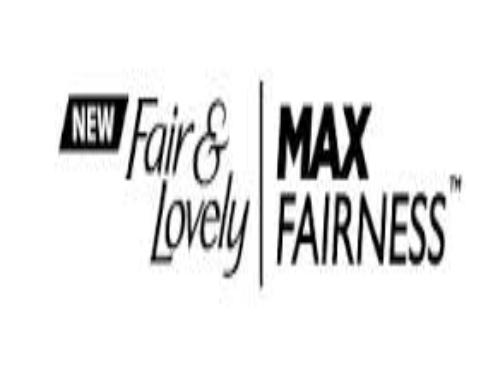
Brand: Fair and Lovely
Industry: Necessities